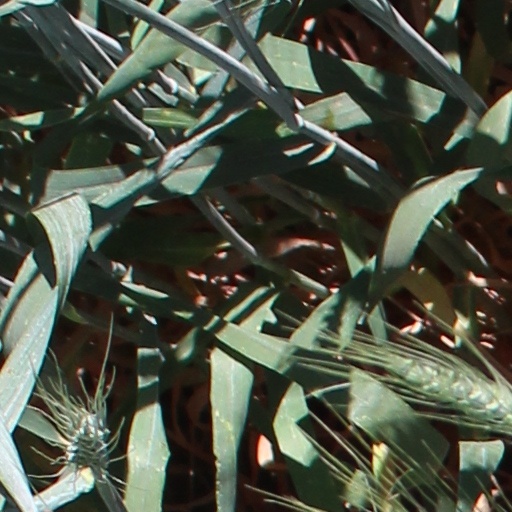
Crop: wheat